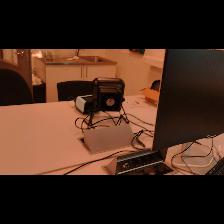
Label: NonHuman